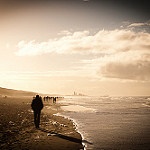
Label: sea